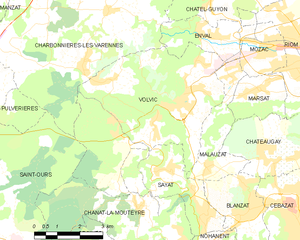
Volvic est une commune française, située dans le département du Puy-de-Dôme en région d'Auvergne-Rhône-Alpes. Elle fait partie de l'aire urbaine de Clermont-Ferrand.